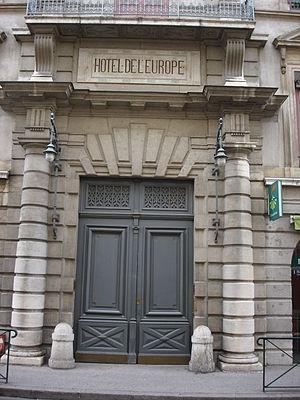
Porte de l'Hôtel de l'Europe dans le 2ème arrondissement à Lyon en France.
L'hôtel de l'Europe, situé dans le 2ᵉ arrondissement de Lyon, est un bâtiment classé et inscrit au titre des monuments historiques français par arrêtés successifs dont le dernier en date du 10 septembre 1996.